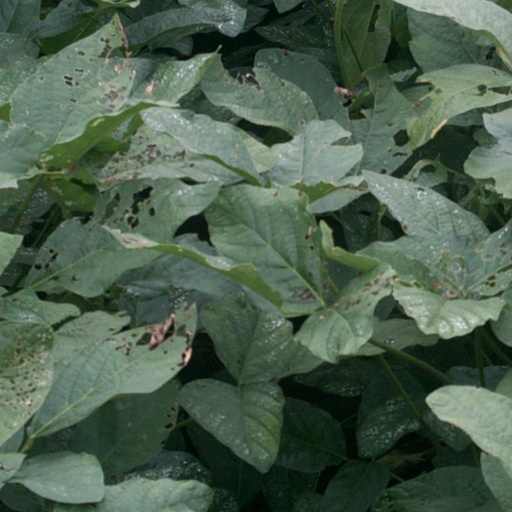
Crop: soybean